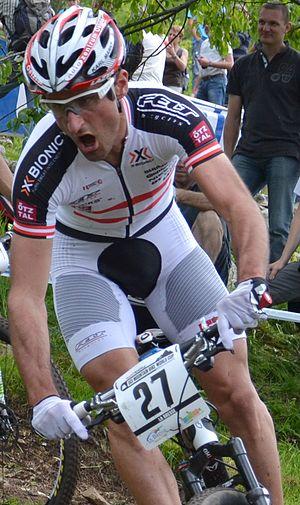
Karl Markt, né le 8 mars 1980, est un cycliste autrichien spécialiste de VTT cross-country. Il termine 20ᵉ de l'épreuve olympique 2012.
Les championnats d'Autriche de vélo tout terrain sont des compétitions ouvertes aux coureurs de nationalité autrichienne.